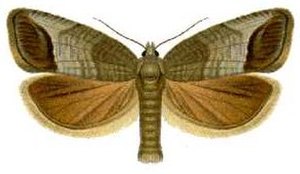
Æblevikler
Æblevikler (Cydia pomonella)
Æblevikler (Cydia pomonella)
Æblevikleren er et insekt i ordnen sommerfugle. Den har et vingefang på 1,2 – 2 cm.